Kristjan Sokoli

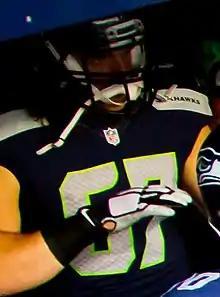
Sokoli with the Seattle Seahawks in 2015

Sokoli was not invited to the NFL's pre-draft scouting combine. The Seattle Seahawks selected Sokoli in the sixth round of the 2015 NFL draft with the 214th overall pick. Despite taking two other collegiate offensive lineman in the draft, the Seahawks and offensive line coach Tom Cable discussed moving Sokoli from the defensive line to center, a position which Sokoli had never played before. He became the first Albanian-born player to play in a National Football League game. He appeared in eight plays in the 2015 season, all on special teams in Week 16.